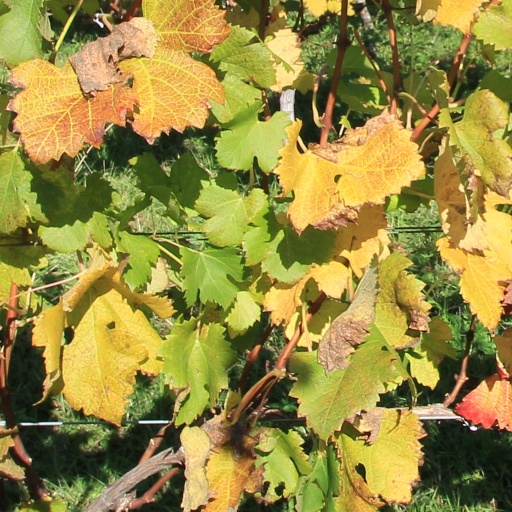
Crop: grape